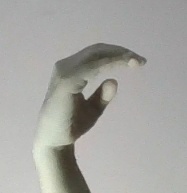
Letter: jeem